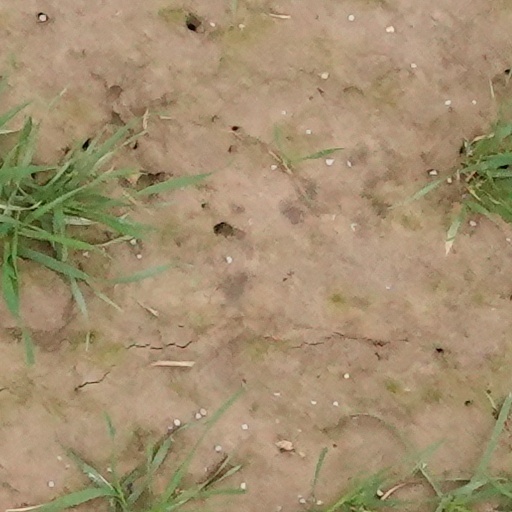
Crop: wheat